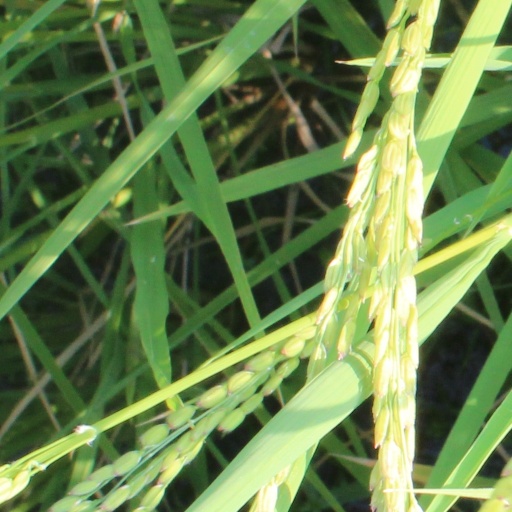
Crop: rice